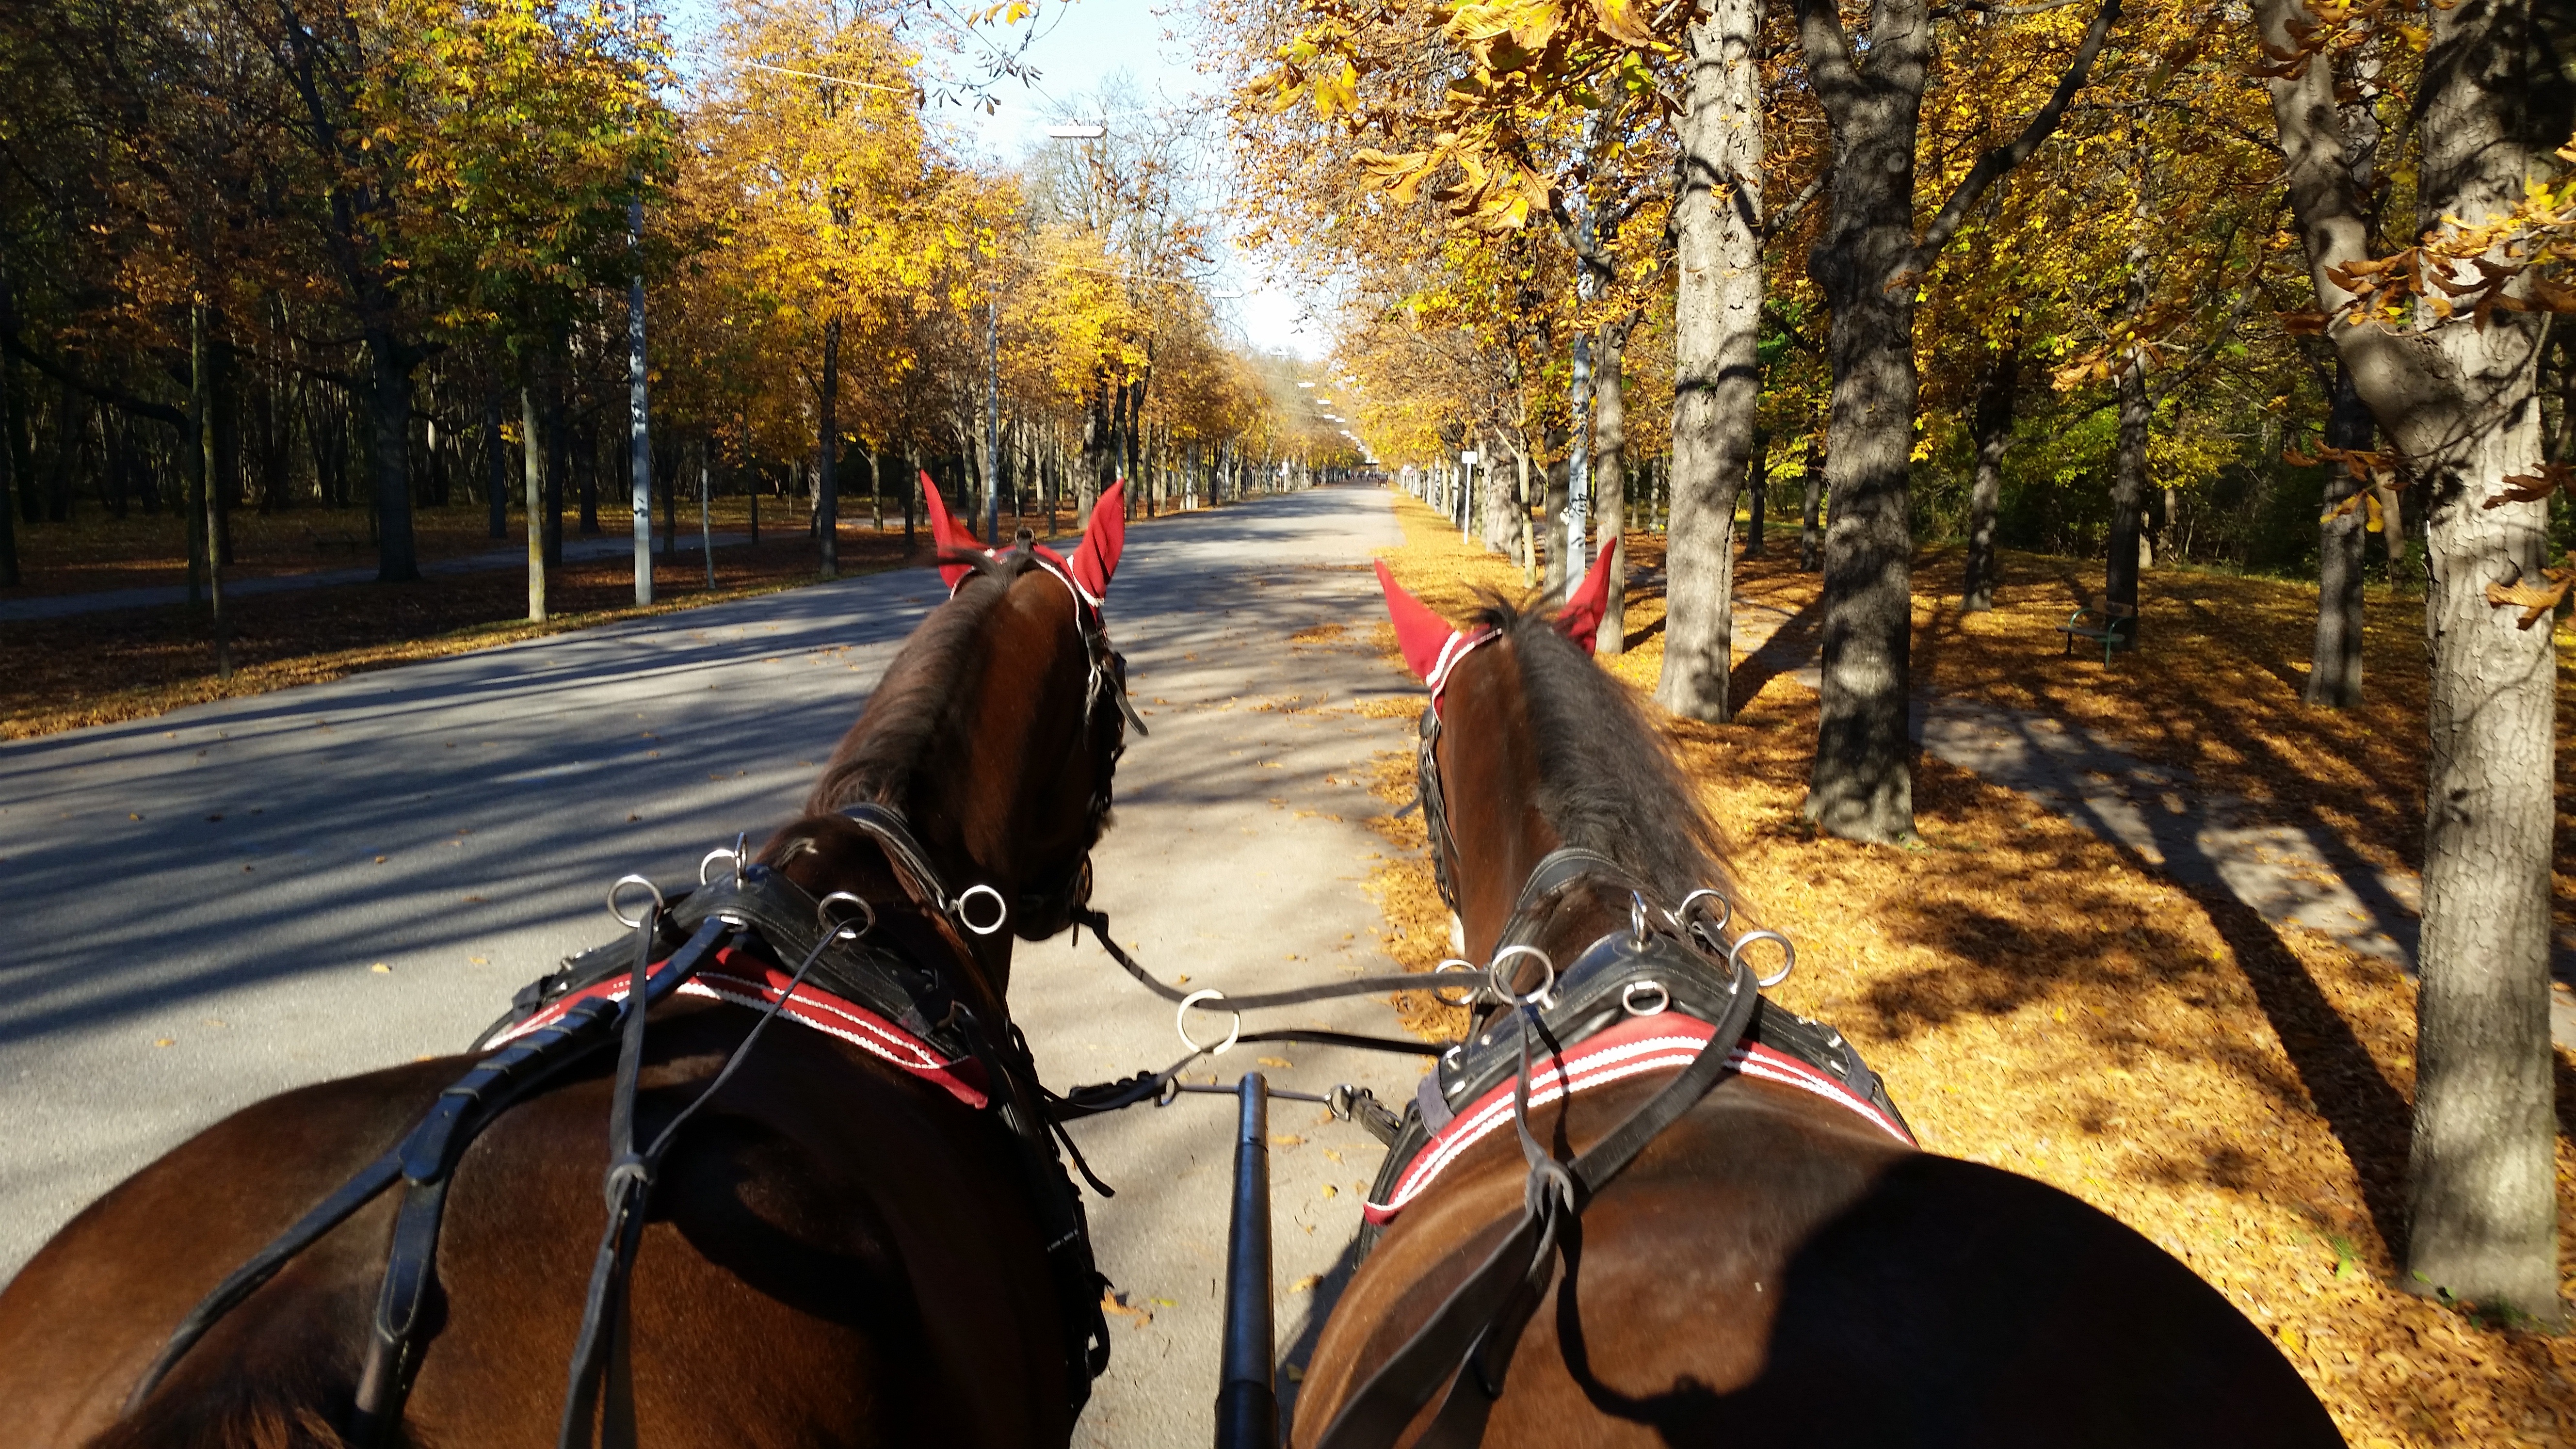
landscape, tree, nature, grass, winter, sunshine, sun, white, meadow, sweet, lake, summer, wildlife, love, zoo, pet, fur, insect, pasture, horse, autumn, brown, mammal, stallion, mane, ride, rest, agriculture, eat, season, zebra, equestrian, donkey, horses, earth, happy, animals, saddle, racing, loving, blaze, funny, mare, rap, coupling, blond, twin, horseshoe, cuddly, mold, mood, fuchs, attention, foal, animal world, coach, horse head, shaggy, friendly, nostrils, therapy, reiter, halter, halme, pferdeportrait, horse stable, equus, install window, fiaker, love for animals, haflinger, cold blooded, traber, horse like mammal, animal sports